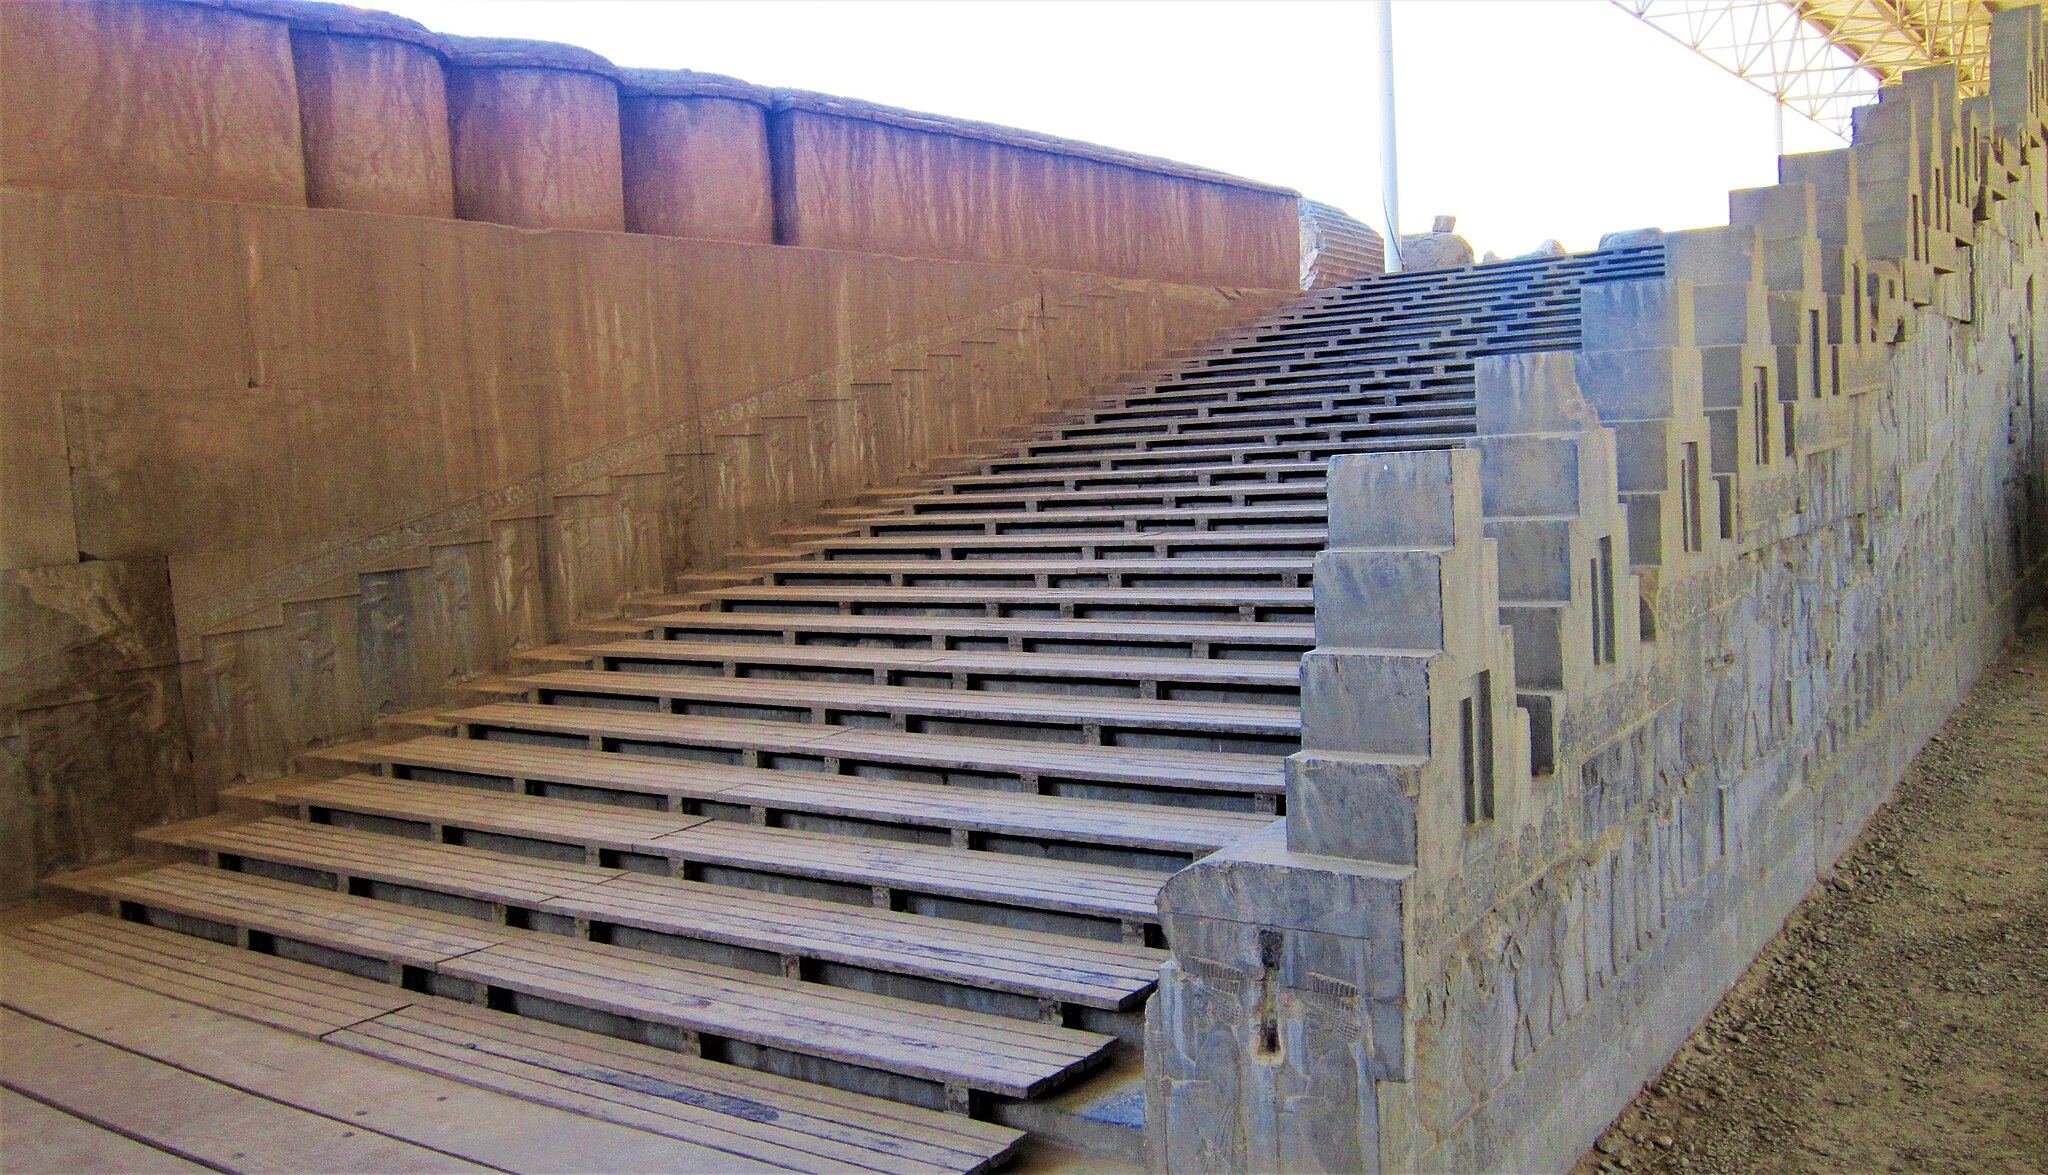
Title: Takhte Jamshid stairs
Date: 2012-03-18 10:26:06
Categories: Images from Wiki Loves Monuments 2019, Self-published work, Cultural heritage monuments in Iran with known IDs, Uploaded via Campaign:wlm-ir, Images from Wiki Loves Monuments in Marvdasht, 2012 in Persepolis, Iran photographs taken on 2012-03-18, Images from Wiki Loves Monuments 2019 in Iran, Apadana eastern stairs